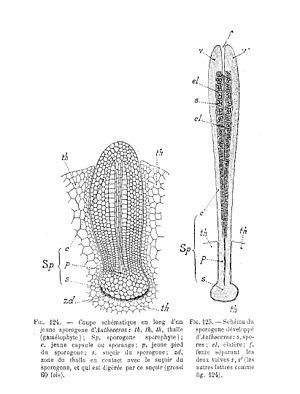
Anthoceros - sporogone